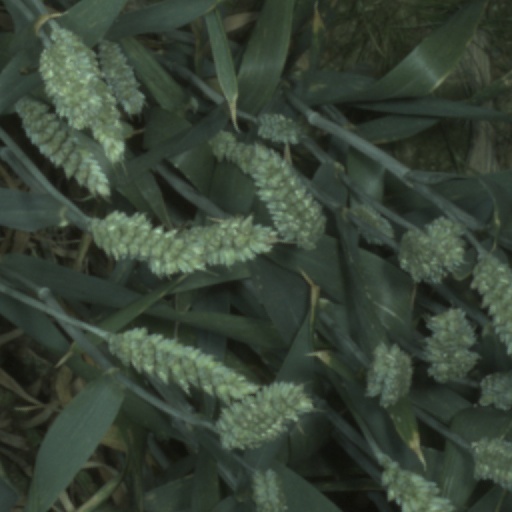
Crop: wheat